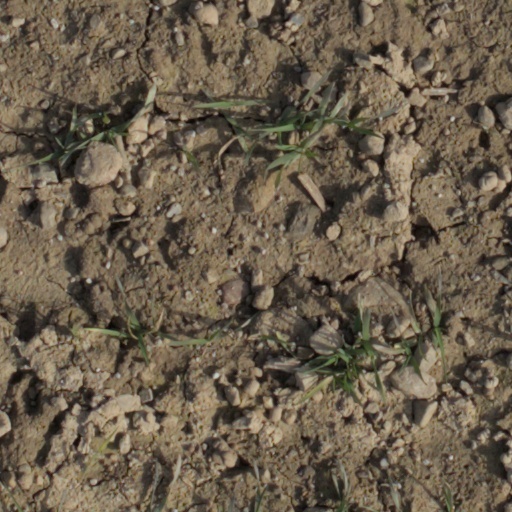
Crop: wheat